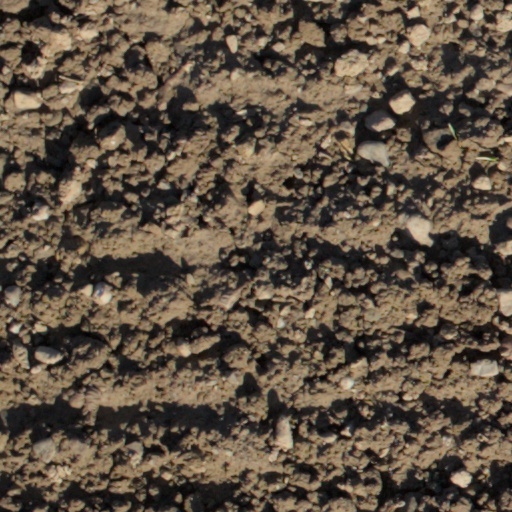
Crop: wheat